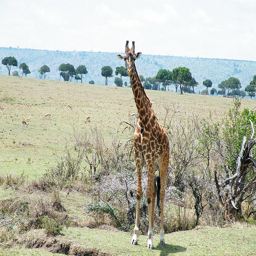
a lone giraffe is standing in a field by the ocean
A lone giraffe looks at the camera in the wild.
A giraffe is in the middle of a grassland.
a giraffe and some bushes and trees on a sunny day
A tall giraffe walking across a dry grass field.